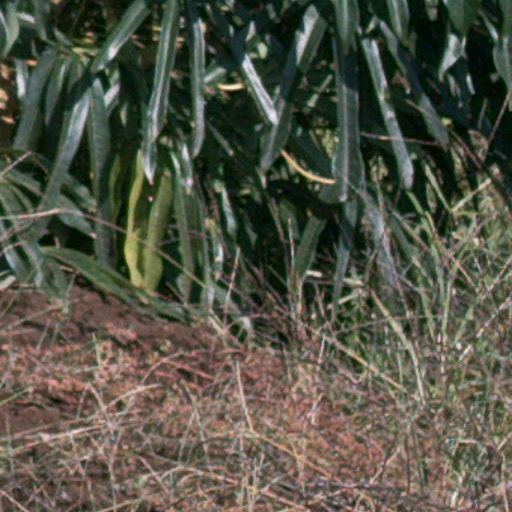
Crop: cassava